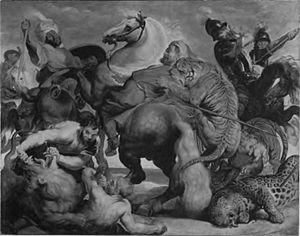
Rubens. Tiger. Lion and Leopard Hunt, modello (N:o.7a). Hartford, Conn., Wadsworth Atheneum, Sumner Collection Français
La Chasse au tigre est un tableau de Pierre Paul Rubens réalisé entre 1615 et 1617.